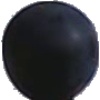
Label: blue_grape